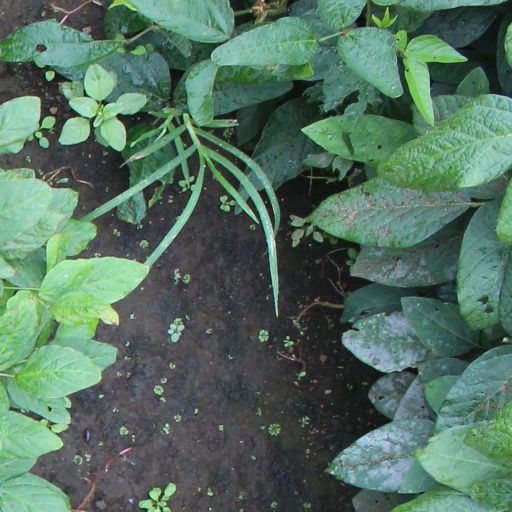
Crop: soybean